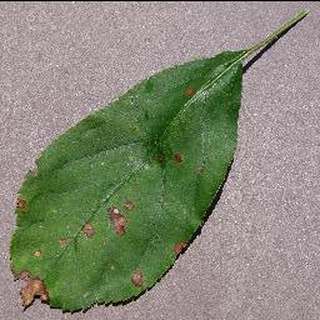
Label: apple_black_rot